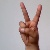
The image shows a hand gesture representing the letter 'V' in Indian Sign Language.